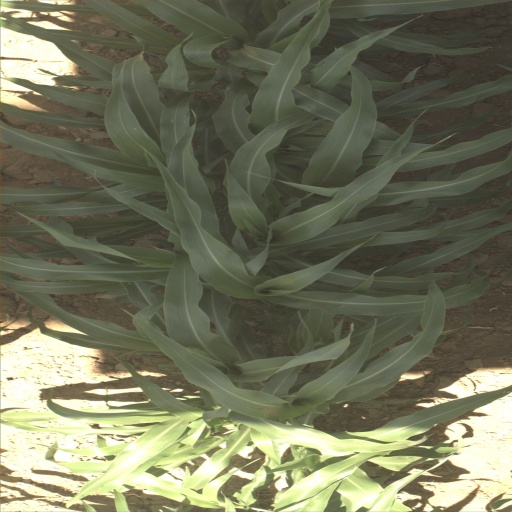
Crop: sorghum